Disappearance of Natalee Holloway

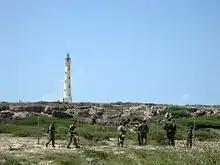
Dutch Marines searching for Holloway's remains near the California Lighthouse in Aruba

On June 9, van der Sloot and the Kalpoe brothers were arrested on suspicion of the kidnapping and murder of Holloway. Aruban law allows for investigators to make an arrest based on serious suspicion. In order to continue holding the suspect in custody, an increasing evidential burden must be met at periodic reviews. According to Dompig, the focus of the investigation centered on these three suspects from the "get-go". He stated that close observation of the three men began three days after Holloway was reported missing, and the investigation included surveillance, telephone wiretaps and even monitoring of their e-mail. Dompig indicated that pressure from Holloway's family caused police to prematurely stop their surveillance and detain the three suspects.